Taylor Valley

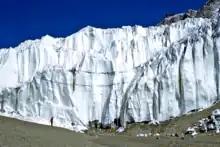
Suess Glacier in 1958–59

Charted and named by the BrAE under Scott, 1910–13, for Professor Eduard Suess, noted Austrian geologist and paleontologist.